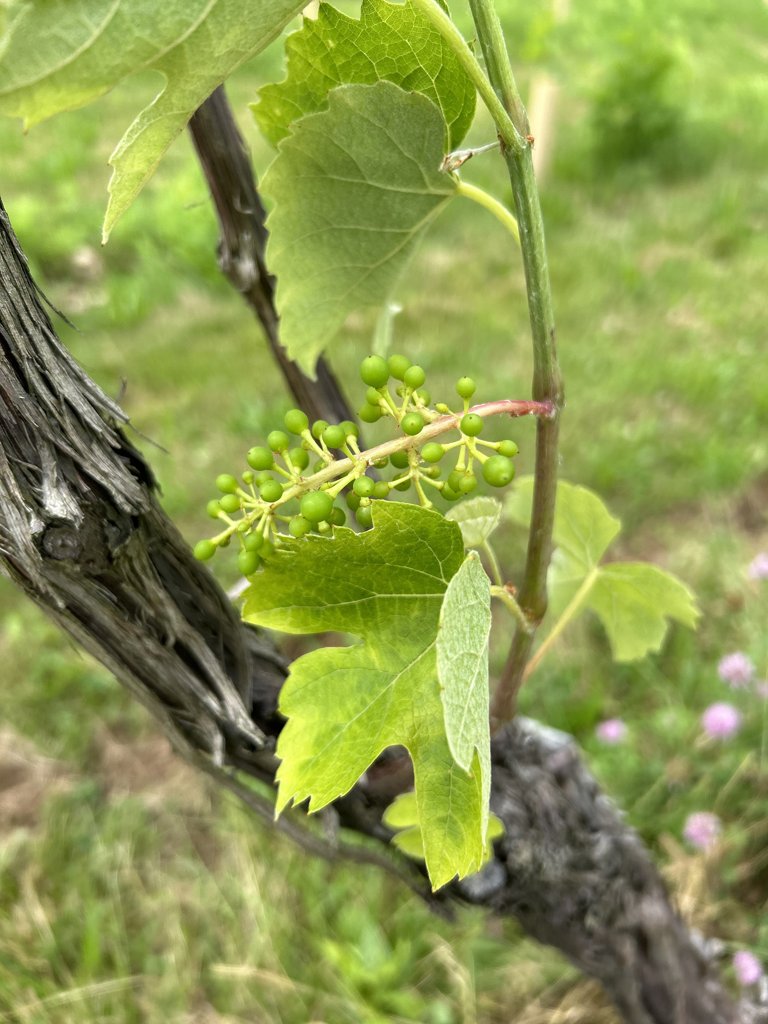
Berries visible: 53
Grape clusters: 1